Jayatheertha

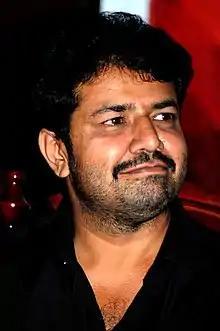

Jayathirtha B. V. (born May 8, 1977) is an Indian theater activist, production designer and filmmaker. He is known for his movies Olave Mandara, Tony, Beautiful Manasugalu, and Bell Bottom.